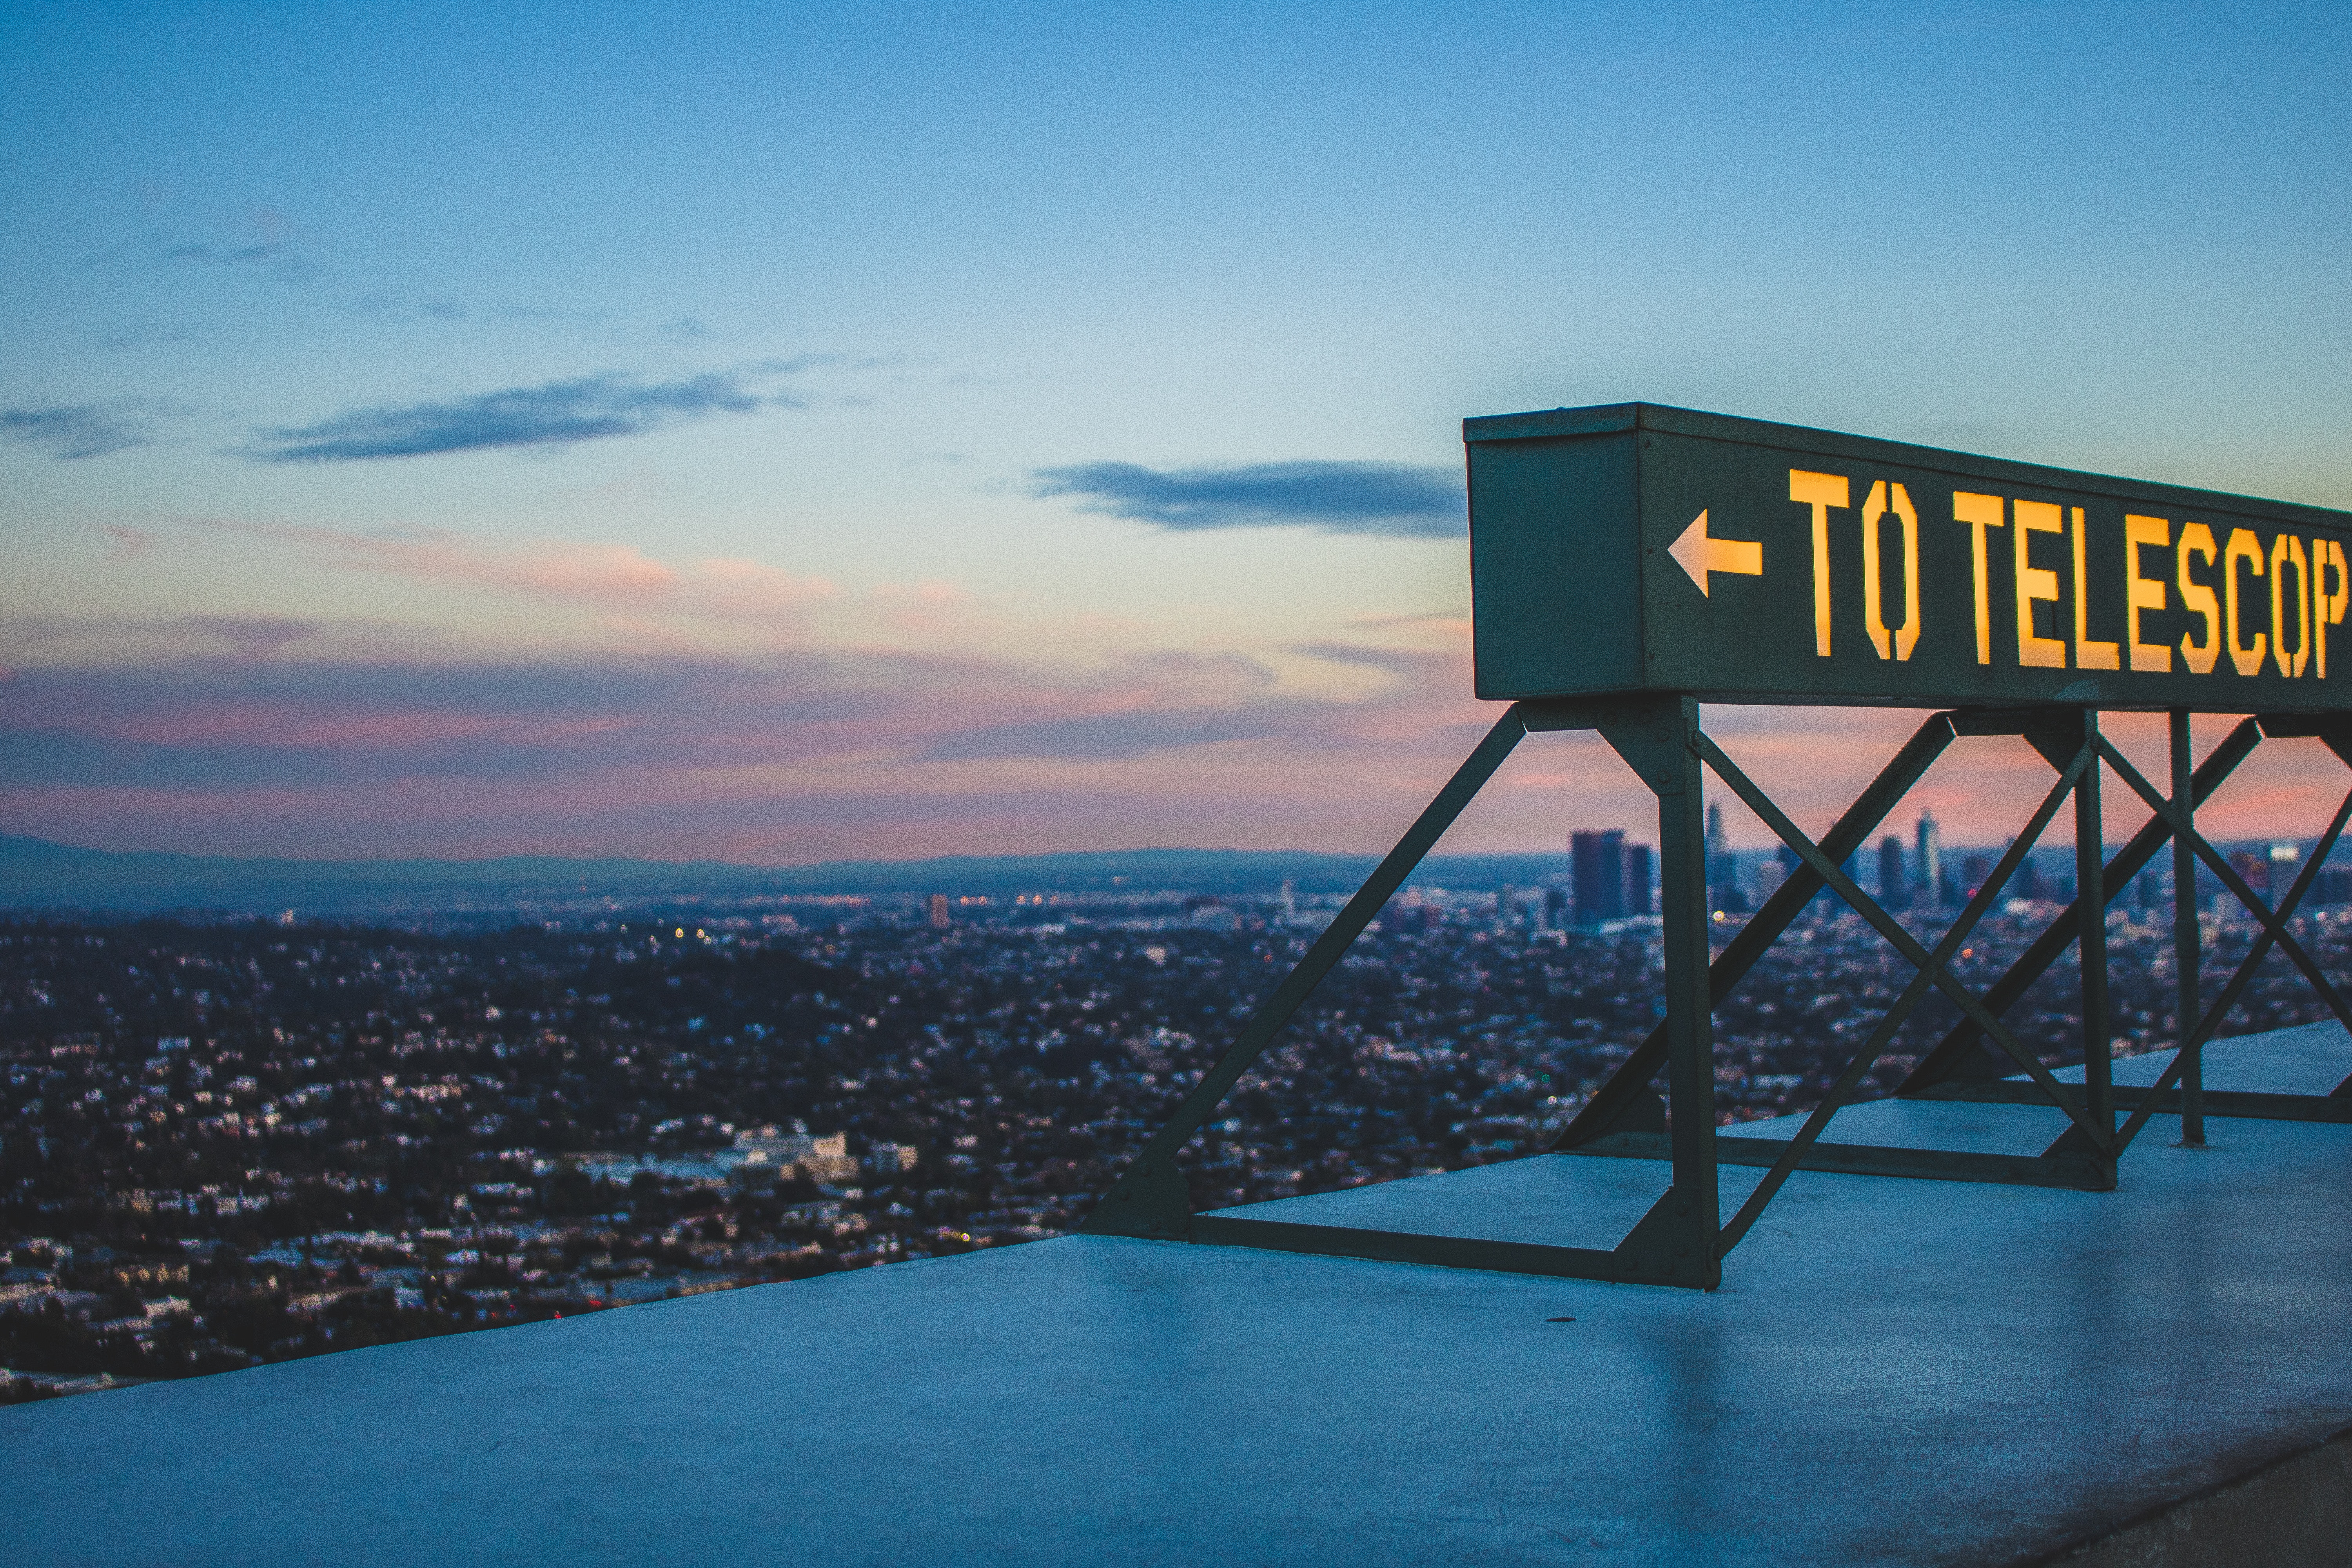
sky, blue, water, cloud, signage, sea, sign, horizon, city, bridge, tourism, leisure, vacation, river, ocean